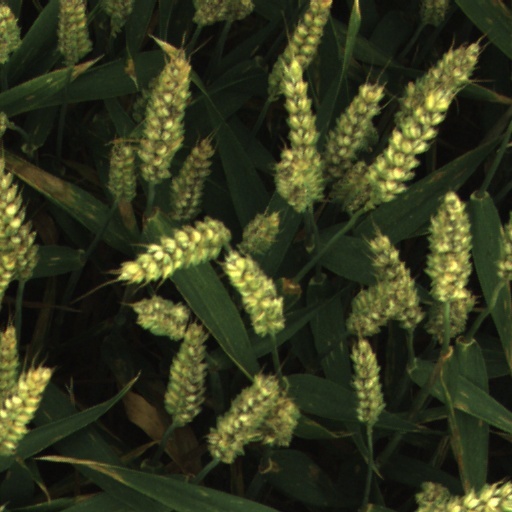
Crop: wheat